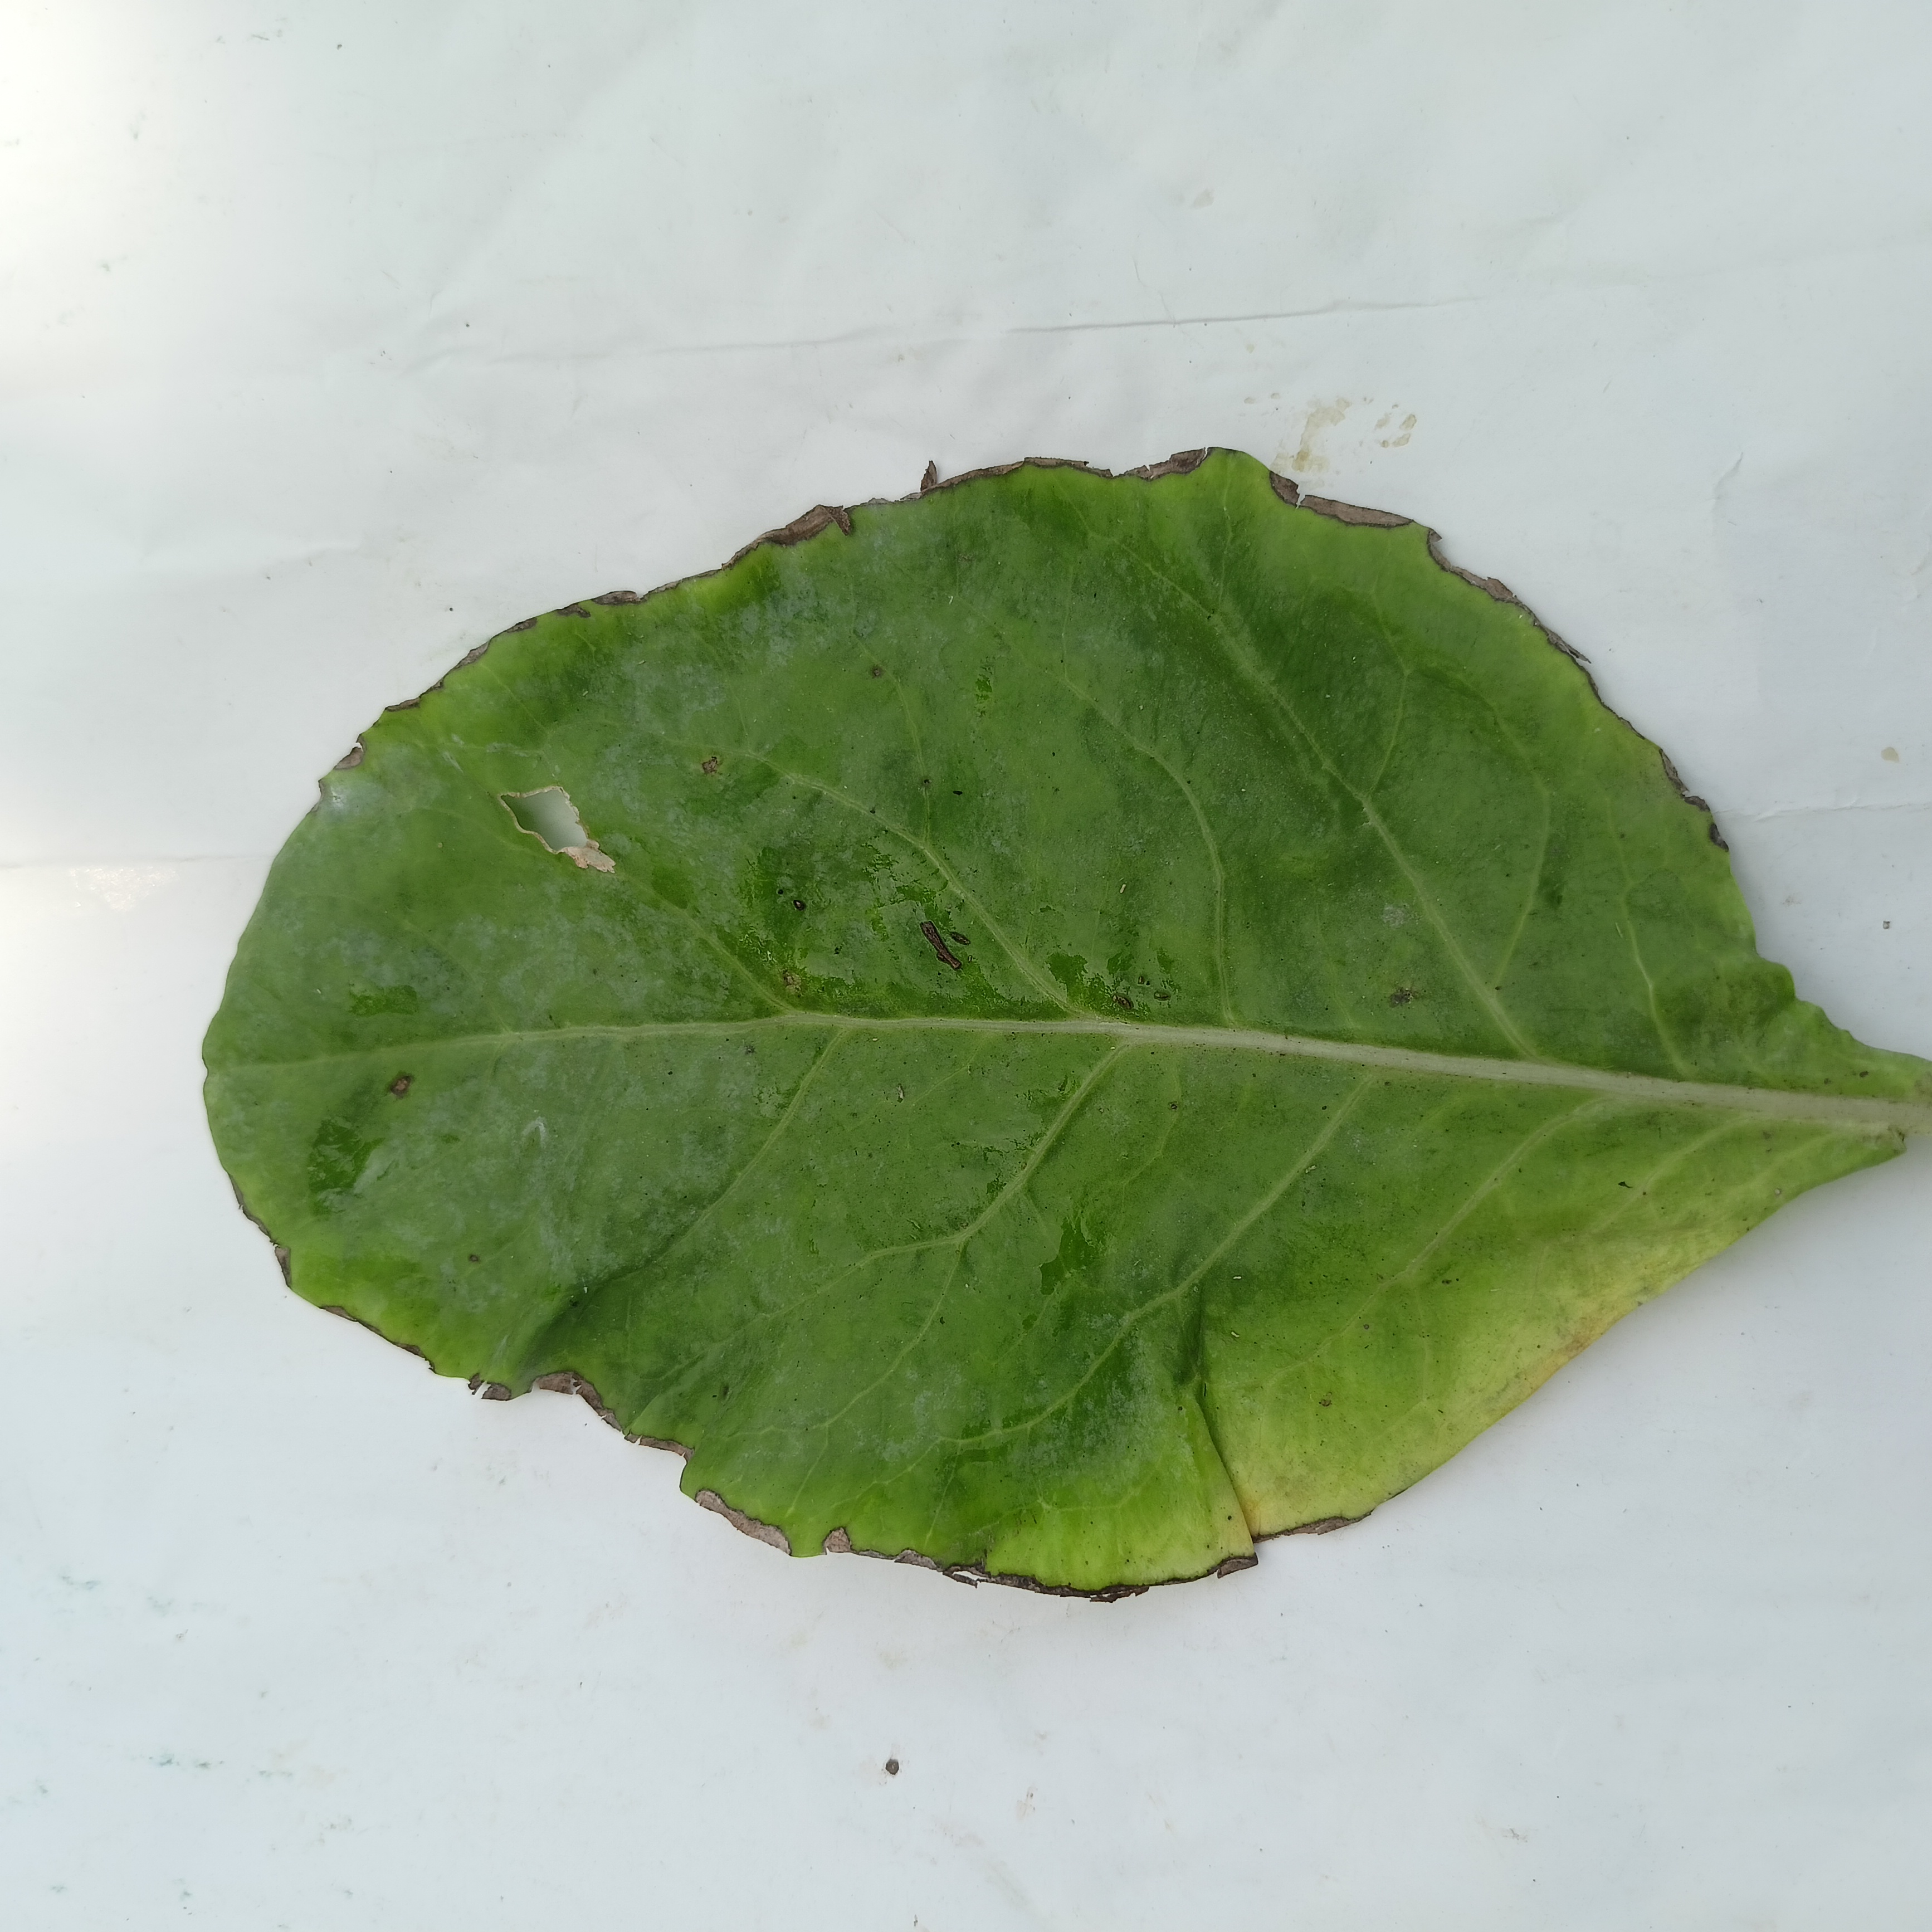
Label: Black Rot